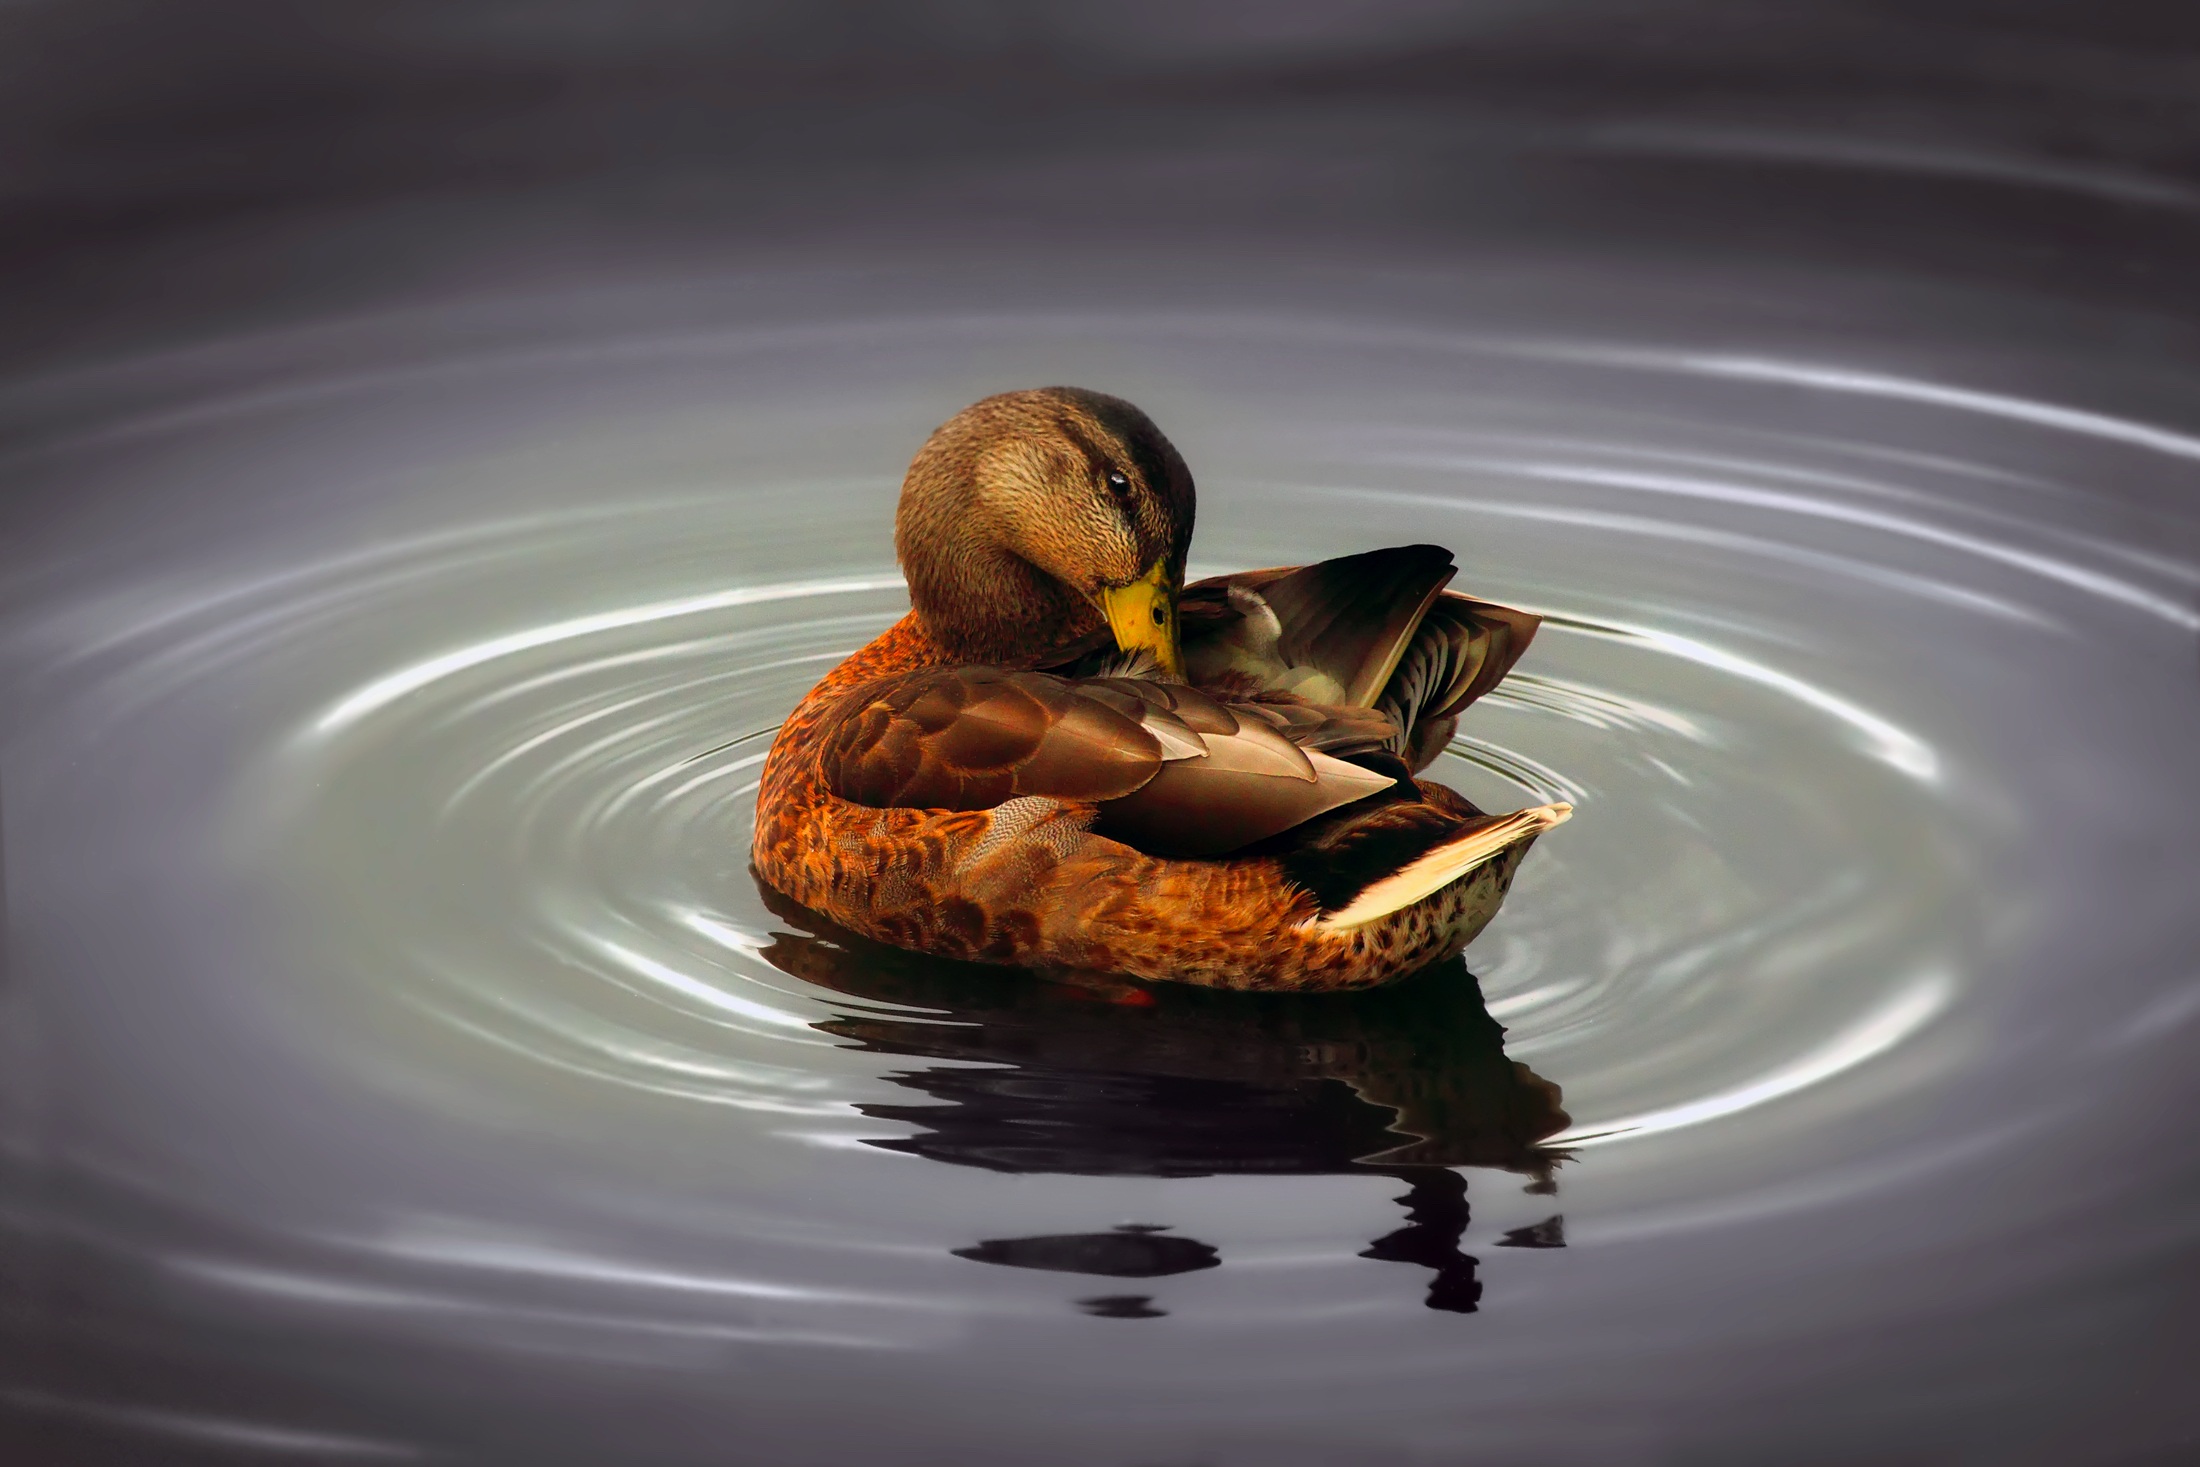
water, bird, wing, lake, pond, wildlife, reflection, beak, poultry, outdoors, hdr, duck, feathers, vertebrate, beautiful, waterfowl, water bird, mallard, grooming, ducks geese and swans